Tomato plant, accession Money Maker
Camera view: horizontal (90 deg, fisheye); turntable rotation: 0 degrees
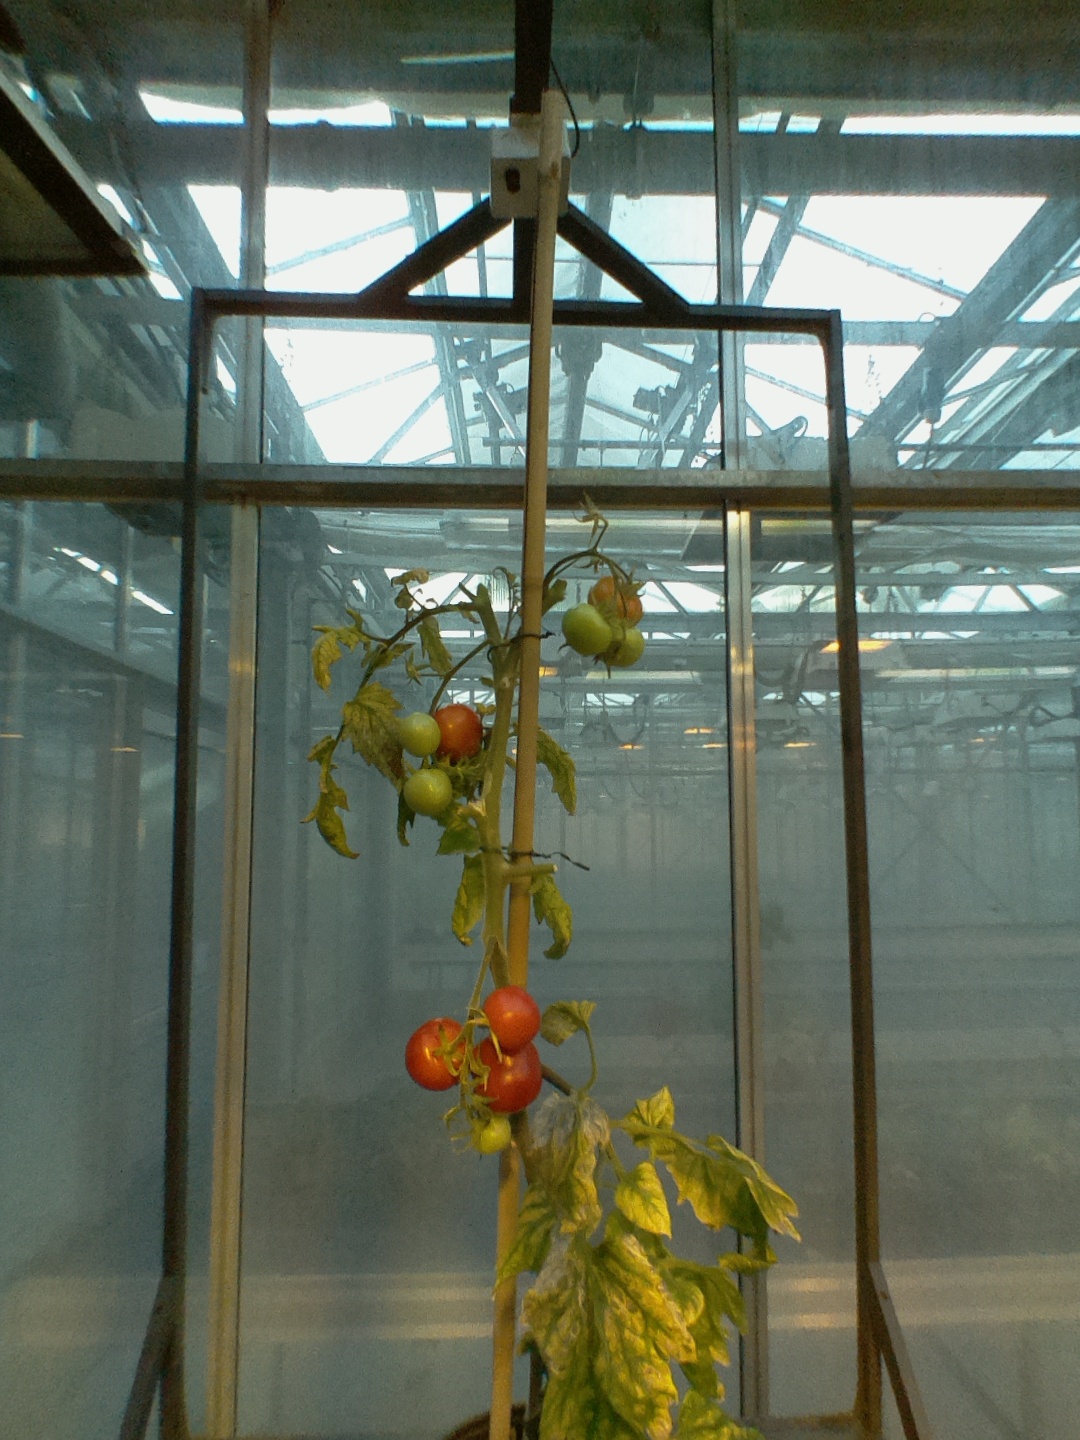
BBCH growth stage 84: 40%-50% of fruits show typical fully ripe color